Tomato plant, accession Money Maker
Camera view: bottom (45 deg); turntable rotation: 210 degrees
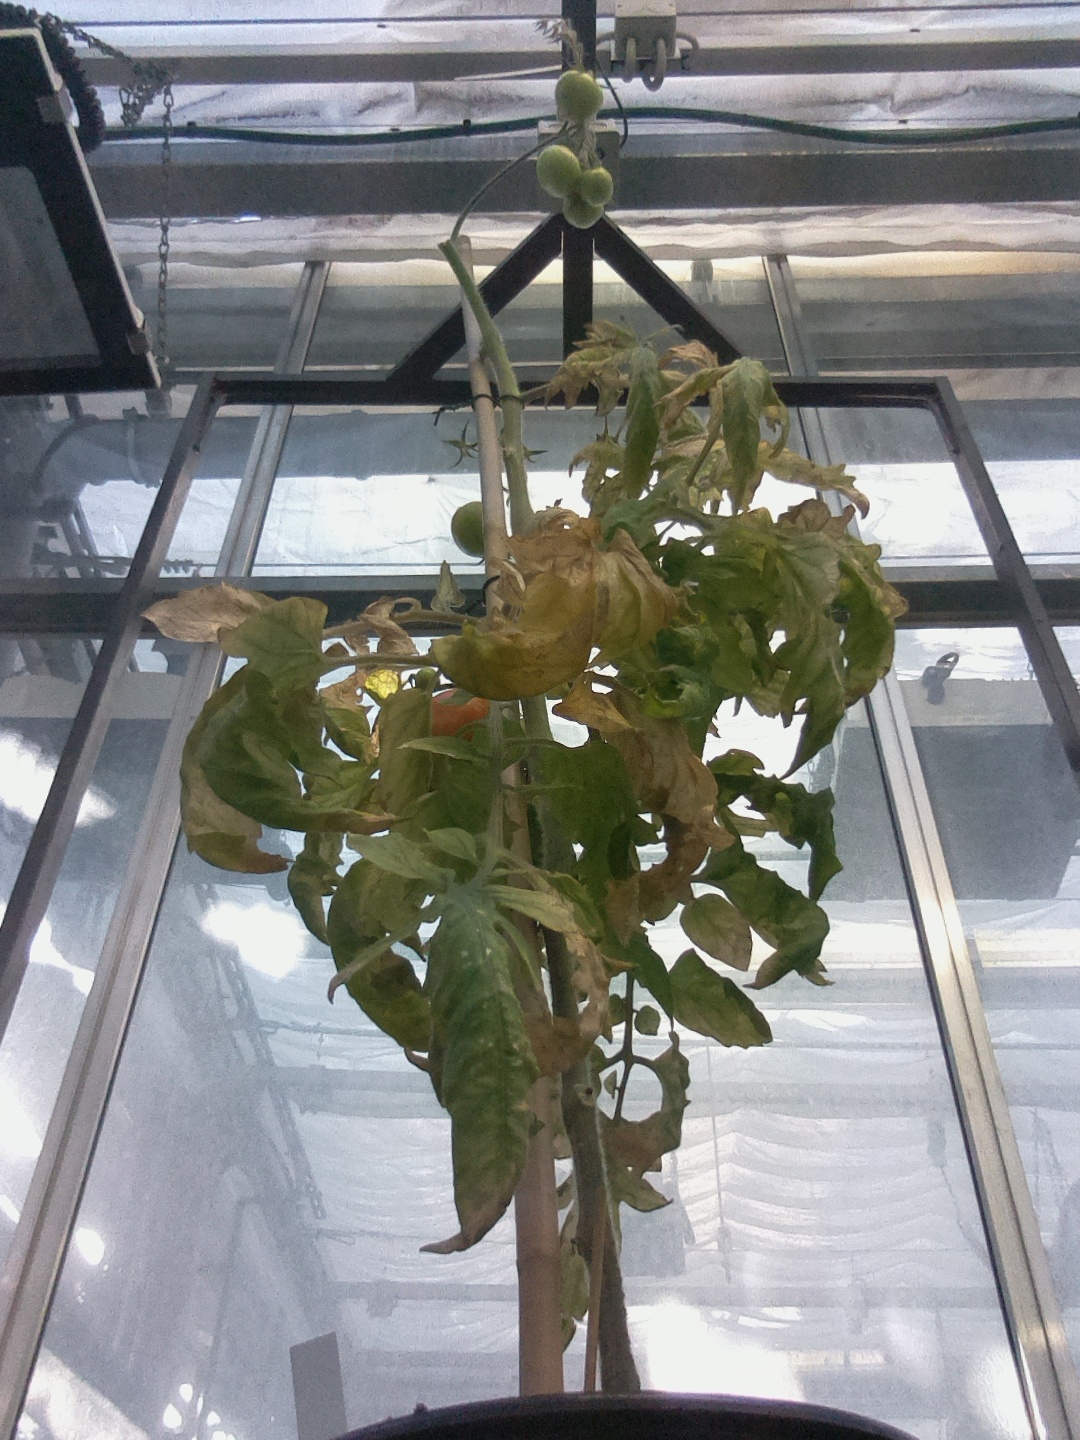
BBCH growth stage 82: 20%-30% of fruits show typical fully ripe color